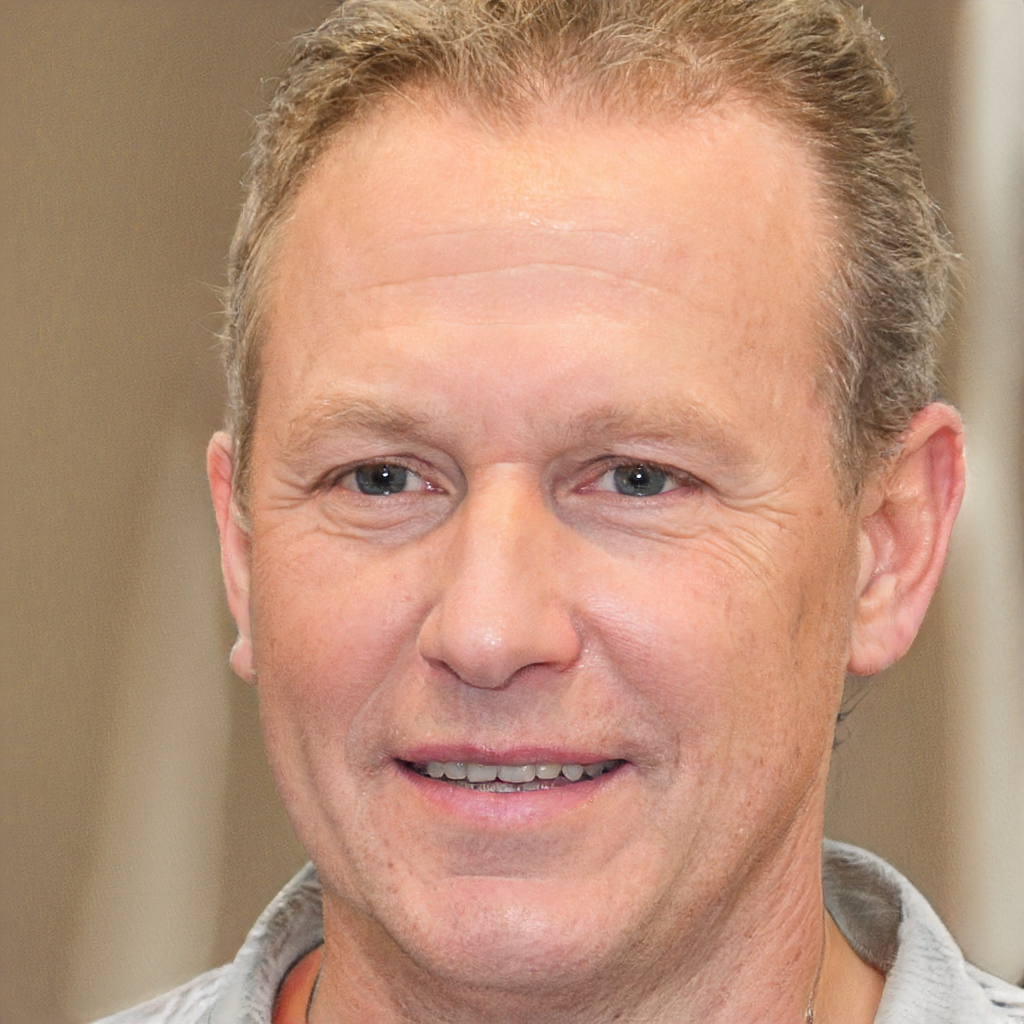
Gender: Male